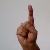
The image shows a hand gesture representing the letter 'D' in Indian Sign Language.